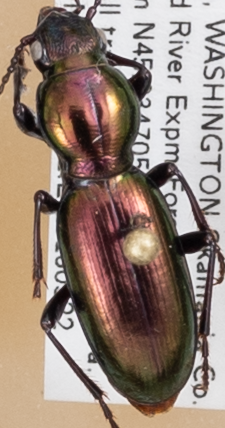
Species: Zacotus matthewsii
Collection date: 2018-05-22
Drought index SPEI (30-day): -2.09
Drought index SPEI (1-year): -0.39
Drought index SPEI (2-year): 0.71